HFE H63D gene mutation

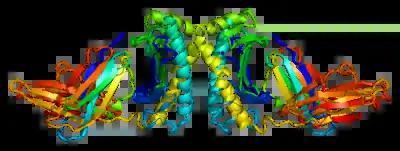
HFE

The HFE H63D is a single-nucleotide polymorphism in the HFE gene (c.187C>G, rs1799945), which results in the substitution of a histidine for an aspartic acid at amino acid position 63 of the HFE protein (p.His63Asp). HFE participates in the regulation of iron absorption.